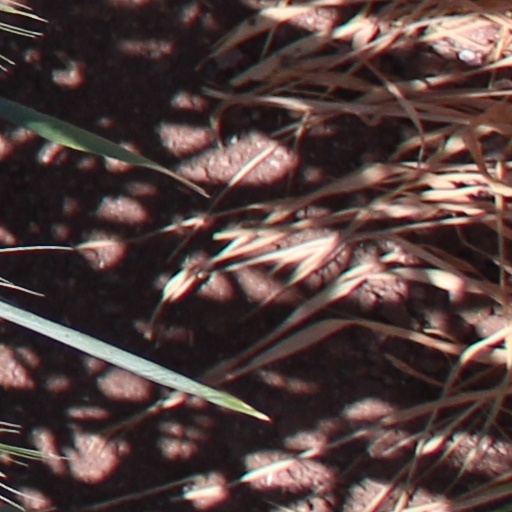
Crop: wheat